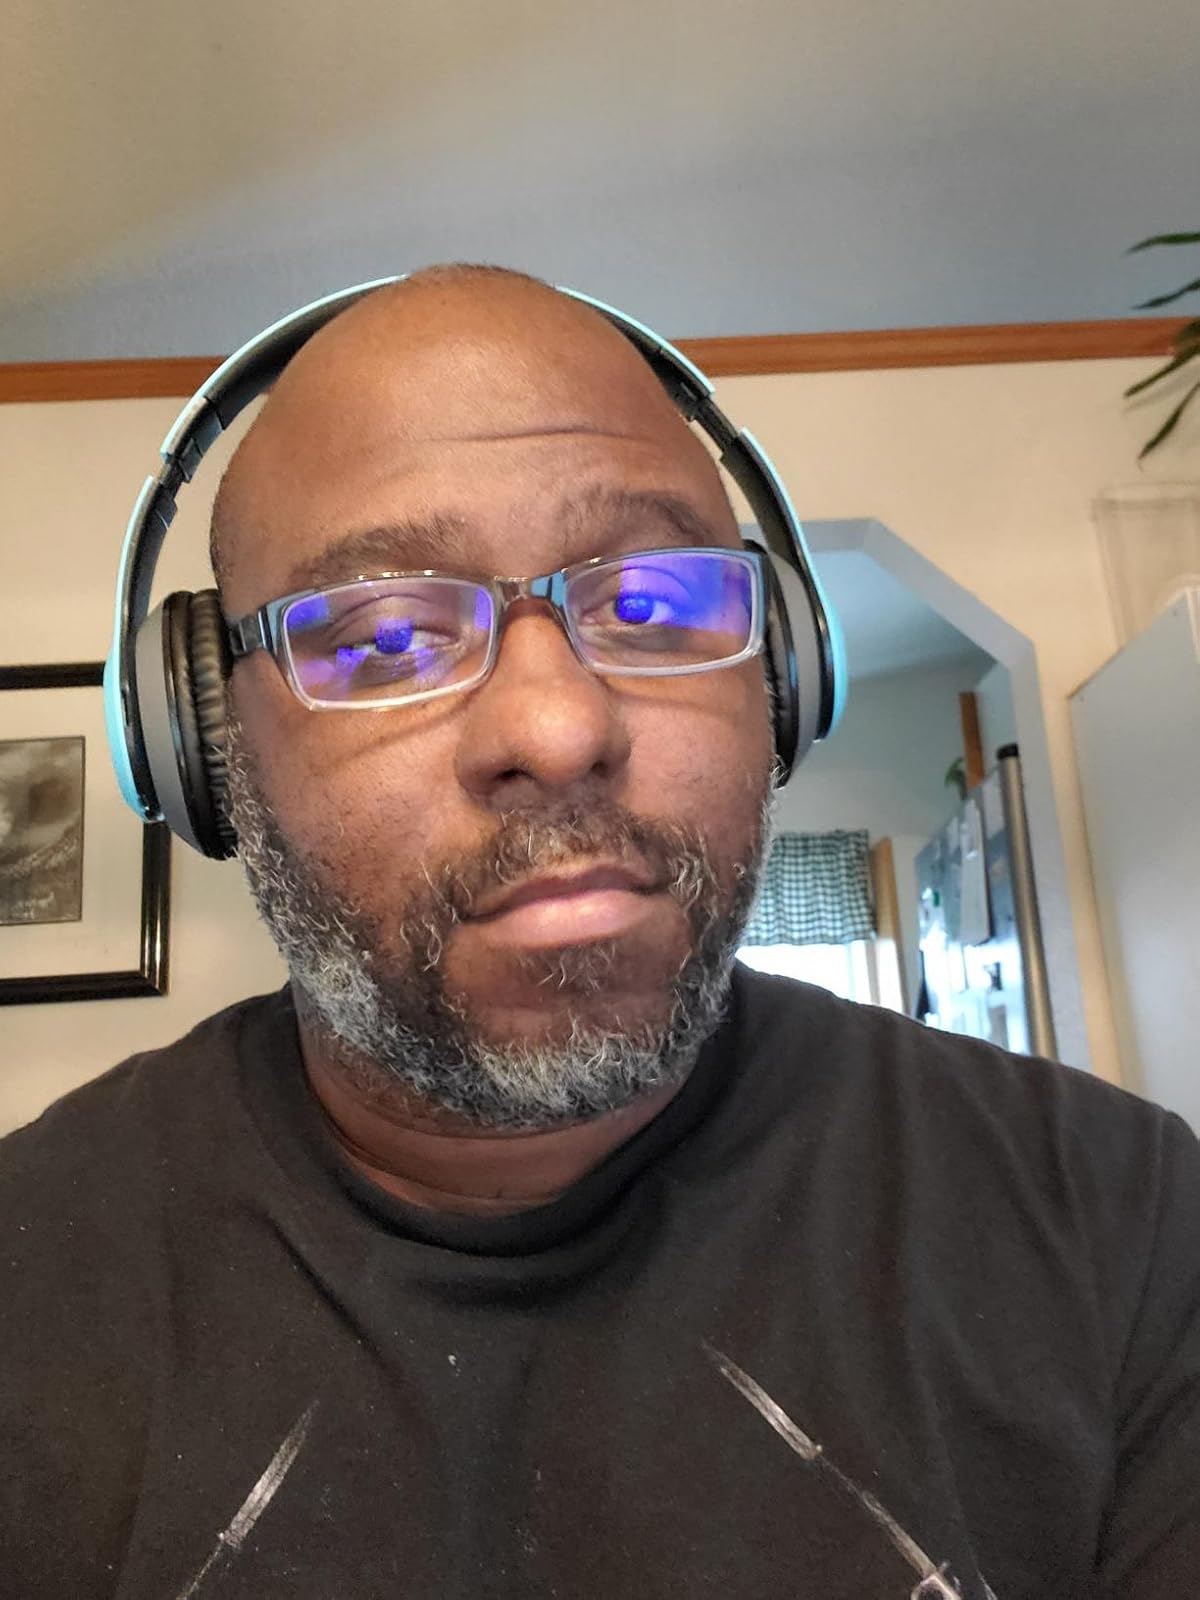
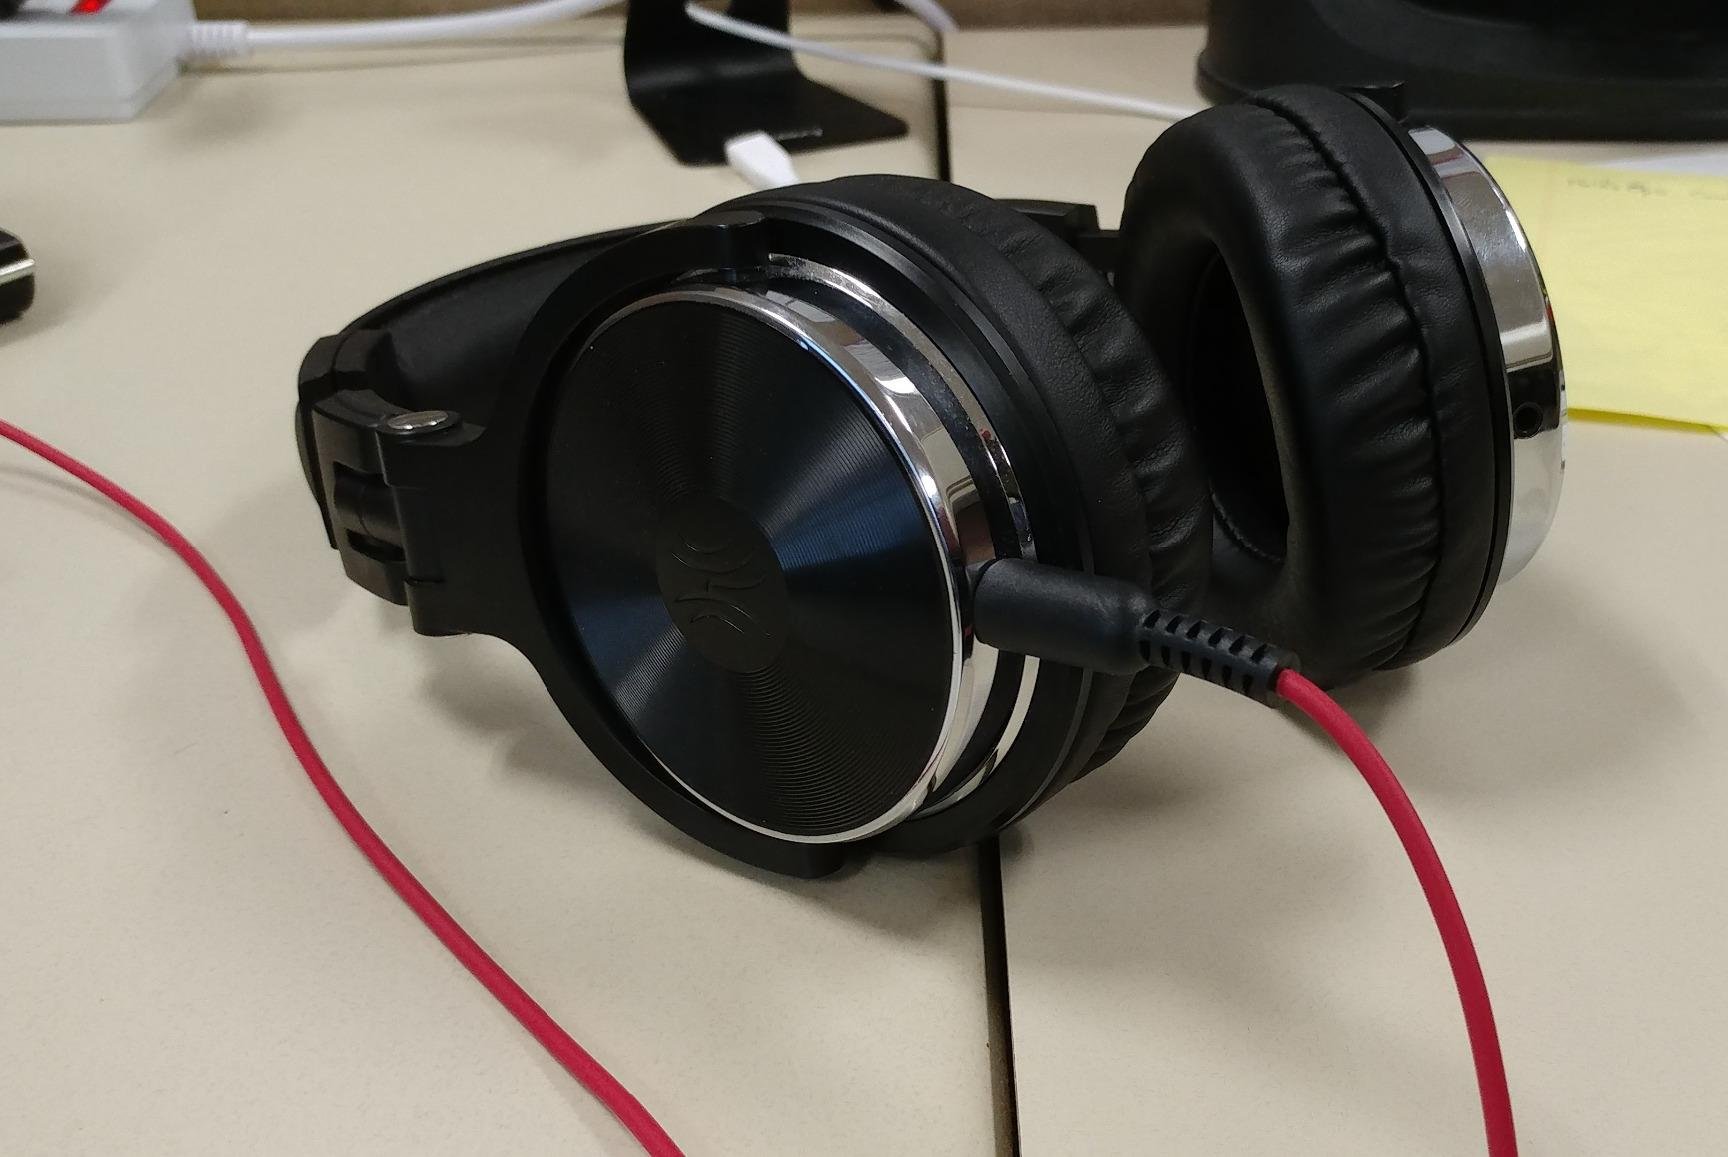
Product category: headphones
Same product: no